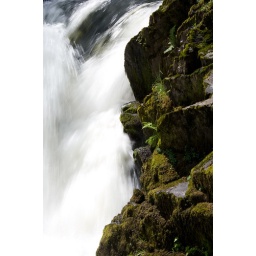
One of the waterfalls in Elterwater, Lake District. I really like the natural halving of the image where the water meets he rock